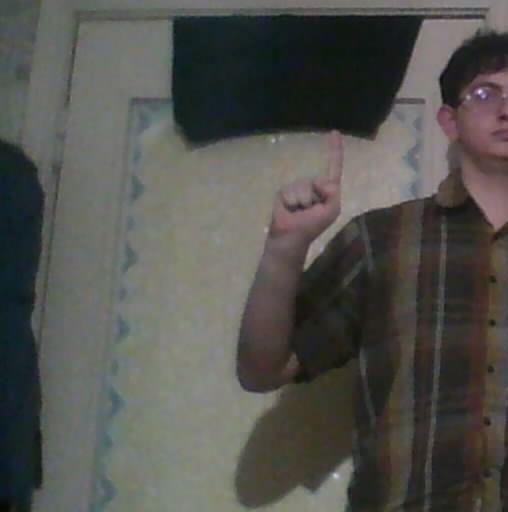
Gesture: one